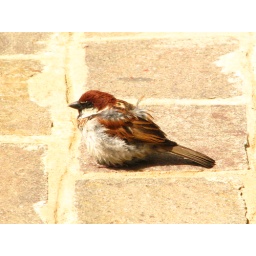
this little friend keeps flying in and out our house since yesterday. so cute.